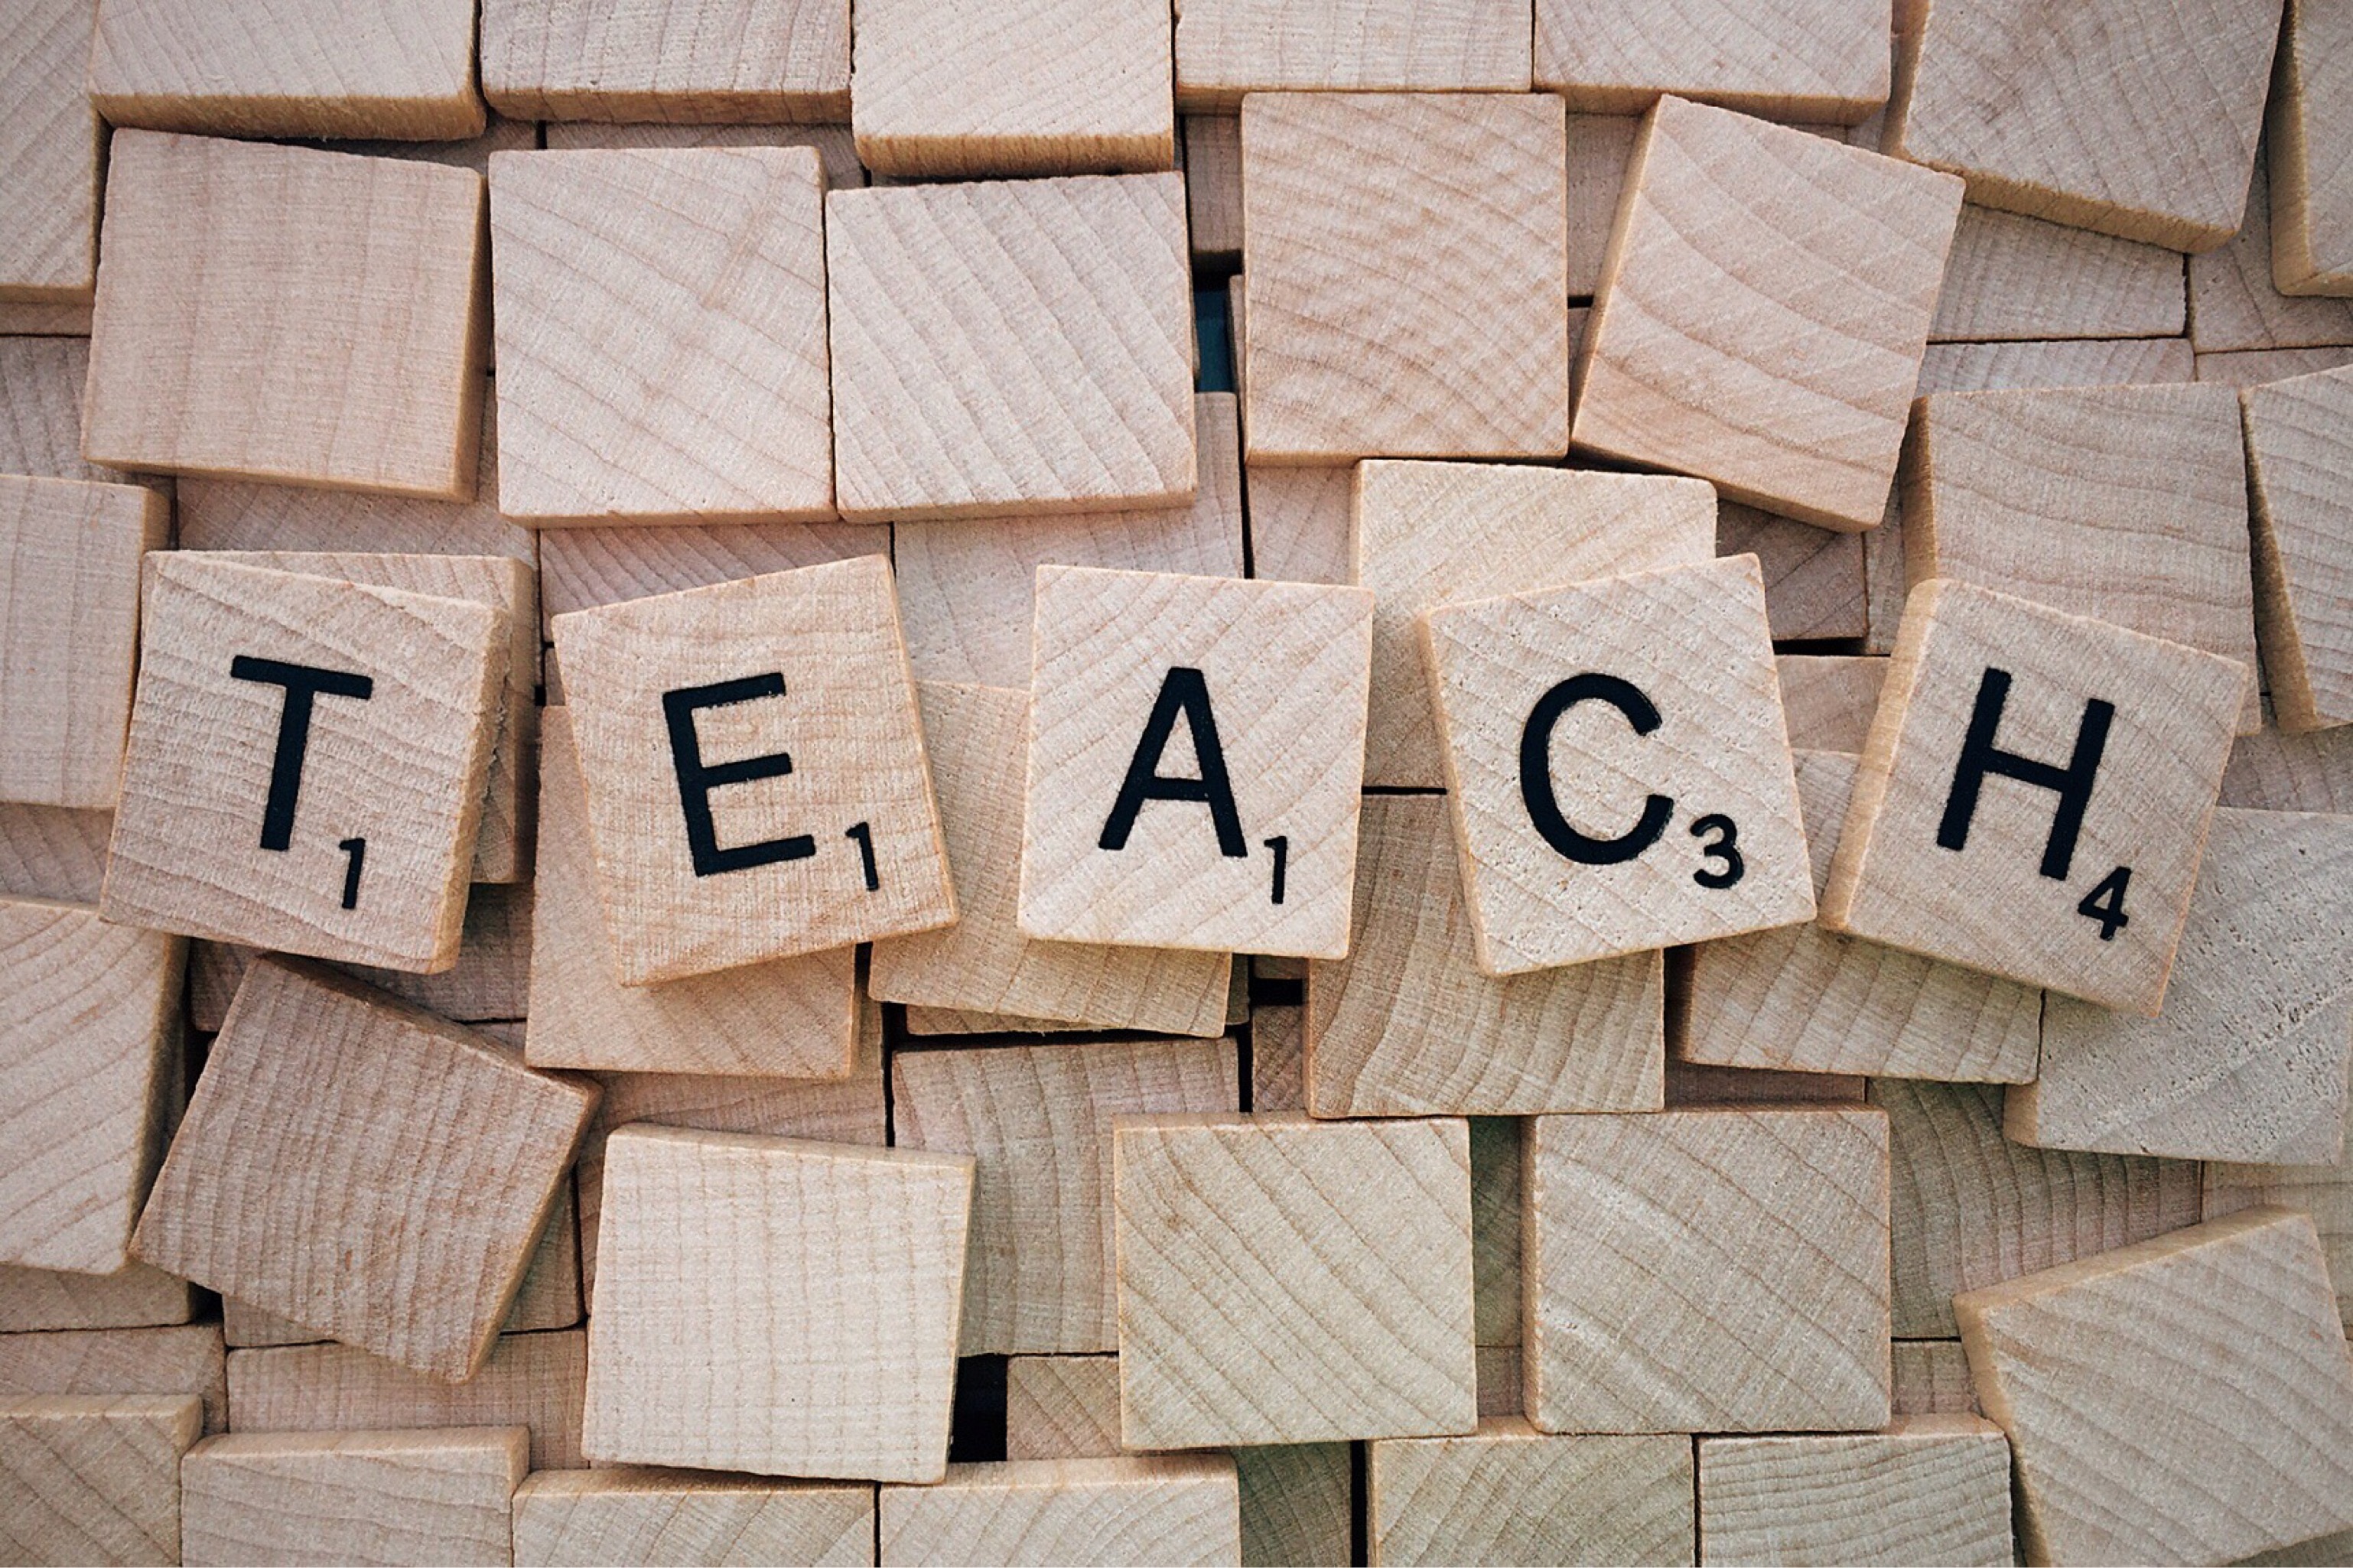
word, wood, floor, number, pattern, tile, brick, toy, scrabble, art, design, wooden, letters, flooring, teach